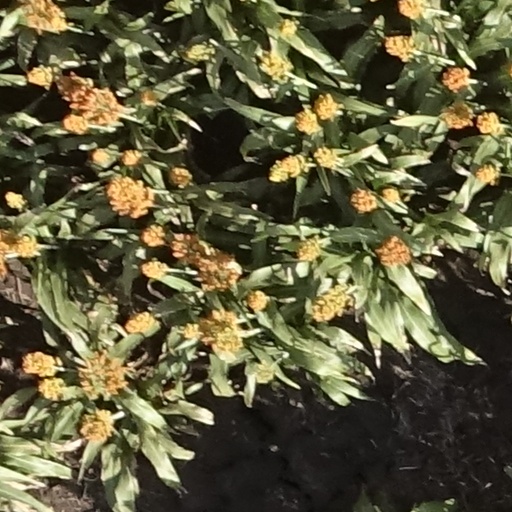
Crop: sorghum